Artur Vallner

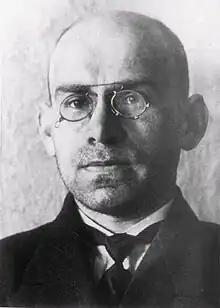
Artur Vallner

Artur Vallner (18 October 1887 Tallinn – 1939 (or 4 November 1937)) was an Estonian educator and politician.